Jeanbon Saint-André

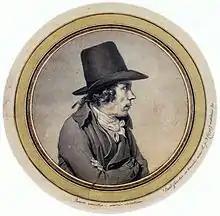
Portrait by Jacques-Louis David

Jean Bon Saint-André (25 February 174910 December 1813) was a French politician of the Revolutionary era.